Stock market

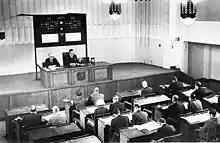
Interior hall of the Helsinki Stock Exchange in Helsinki, Finland, 1965

A stock exchange is an exchange (or bourse) where stockbrokers and traders can buy and sell shares (equity stock), bonds, and other securities. Many large companies have their stocks listed on a stock exchange. This makes the stock more liquid and thus more attractive to many investors. The exchange may also act as a guarantor of settlement. These and other stocks may also be traded "over the counter" (OTC), that is, through a dealer. Some large companies will have their stock listed on more than one exchange in different countries, so as to attract international investors.